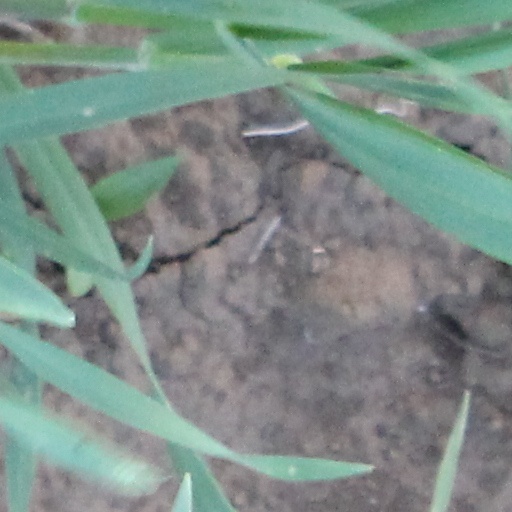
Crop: wheat